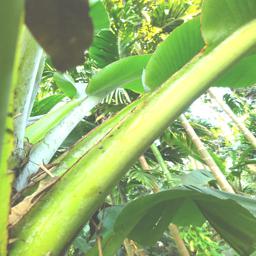
Label: JAHAJI STEM